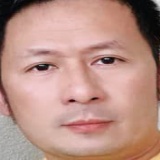
ca sĩ Bằng Kiều